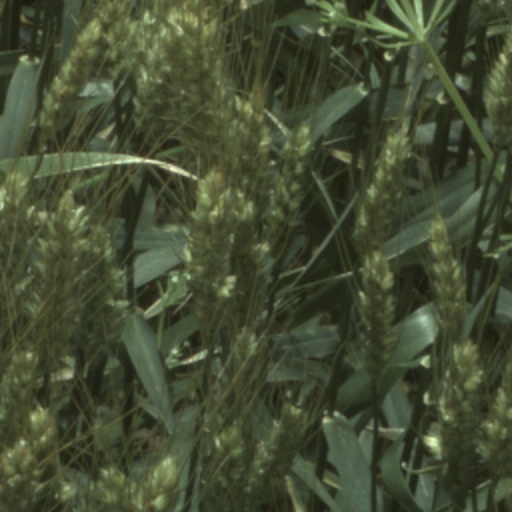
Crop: wheat